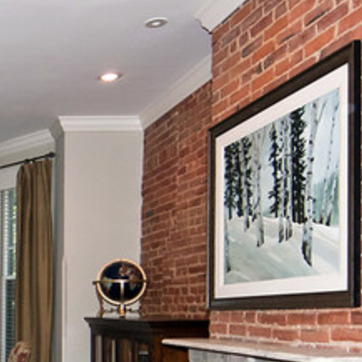
Material: brick